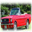
Label: automobile